O'Connor Knights FC

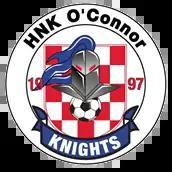
O'Connor Knights badge used on playing kits between 1997 and 2017

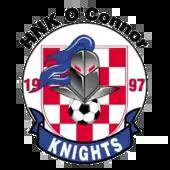
O'Connor Knights crest used between 1997 and 2017

O’Connor Knights draws its colour scheme (red, white and blue) inspiration from its Croatian heritage. The red and white checked (chequy) shield represents the Coat of arms of Croatia. The name Knights refers to the importance of knights in Croatian history which is symbolised by the Knight helmet at the heart of the crest and the date of 1997 showcases the year the club was founded.